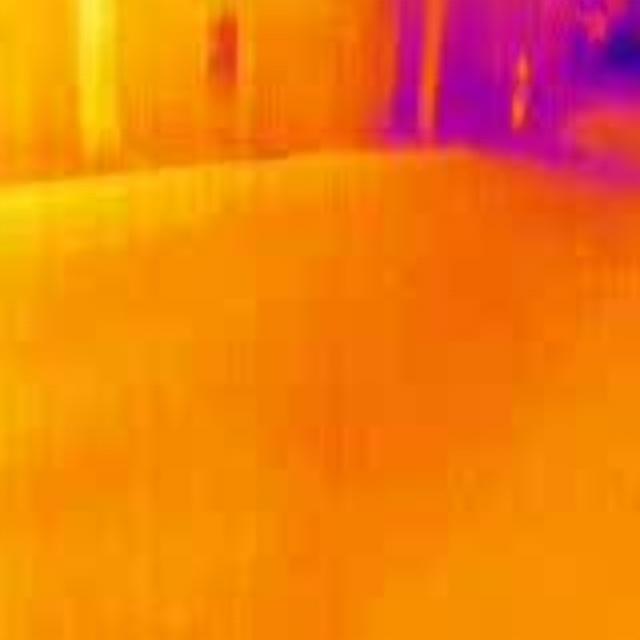
Detected objects:
label: person